Mason Crosby

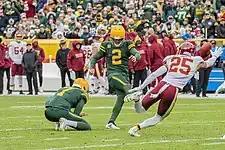
Crosby playing for the Packers in 2021.

On March 23, 2021, Packers restructured Crosby's contract by converting part of his base salary into a salary bonus, as well as his $1.25M roster bonus to a signing bonus. Part of this restructure was also included extending his contract with three void years. In a Week 3 win against the 49ers, Crosby made all three of his field goal attempts, including the 51-yard game-winner as time expired, earning NFC Special Teams Player of the Week. Against the Cincinnati Bengals, Crosby missed three straight field goals that could've won the game for the Packers, but ended up making a game winning field goal in overtime to help the Packers win 25–22. In what had been an up and down year, the special teams unit was ranked dead last in efficiency by DVOA. This in part was due to the myriad of miscues and miss-kicks. Crosby finished the 2021 season converting 49 of 51 extra point attempts and 25 of 34 field goal attempts.